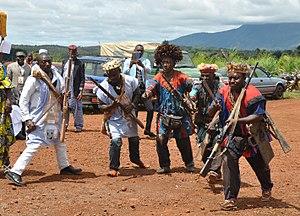
Danse traditionnelle dans le village de Njiyit (Foumban), département du Noun, région de l'Ouest au Cameroun This is an image of Cultural Fashion or Adornment from Cameroon
Les Bamouns sont un peuple d'Afrique centrale établi à l'ouest du Cameroun, dans la région du Grassland où vivent également les Bamiléké et les Tikar, proches d'eux par leurs ancêtres communs, leurs structures sociales voisines et leurs langues. Ils vivent de l'artisanat, du commerce et de l'agriculture.
Foumban est une commune du département du Noun dans la Région de l'Ouest au Cameroun. Foumban est également une ville du Cameroun située à 70 km au nord-est de Bafoussam. C'est le chef-lieu du département du Noun. Considérée par les Camerounais comme la Cité des arts, Foumban est la capitale du Royaume Bamoun.